Wings of Desire

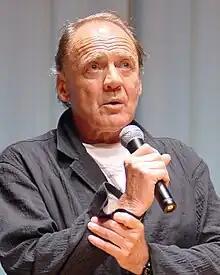
Bruno Ganz received positive reviews for his performance as Damiel; it was possibly his most remembered role before 2004.

British Film Institute writer Leigh Singer assessed the cinematic style as "bold" and artistic in its use of colour, "existential voiceover" and "languorous pacing". Singer also commented on the use of symbolism and the combinations of diverse pieces of culture, from the poetry of Rainer Maria Rilke to the music of Nick Cave. In Singer's estimation, the cinematography is able to communicate the angels' "invisible intimacy and empathy". Professor Terrie Waddell described the "dialogue and monologue" as "lyrical", in the mold of Rilke's poetry. Scholar Alexander Graf considered how these voice-overs and verbal exchanges are frequently combined with background radio and television sounds, and concluded the "image and soundtrack" that comprise the style convey a point of "blindness": "men and women are plagued by their everyday problems; children are, like the angels, in their own dreamy world".